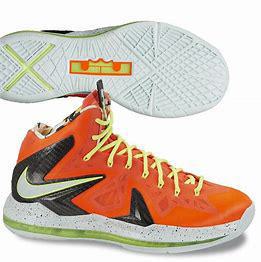
Brand: Nike
Model: Lebron 10